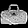
Label: Bag